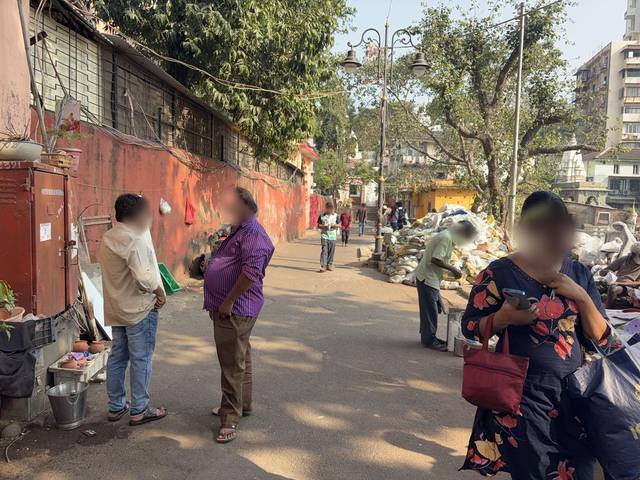
Region: India
Coordinates: 18.946, 72.794